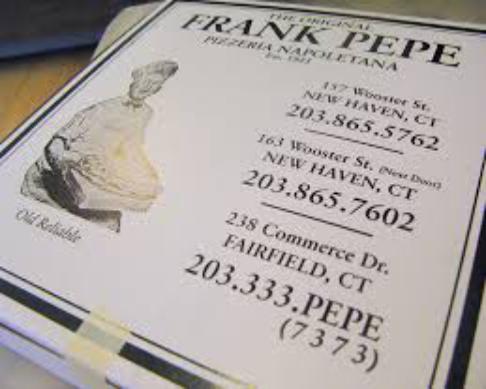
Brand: Frank Pepe Pizzeria Napoletana
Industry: Food